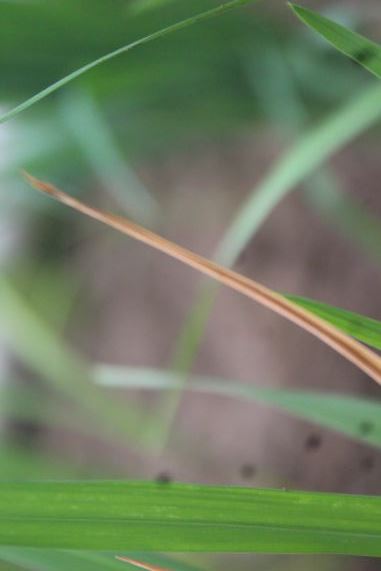
Disease: Tungro